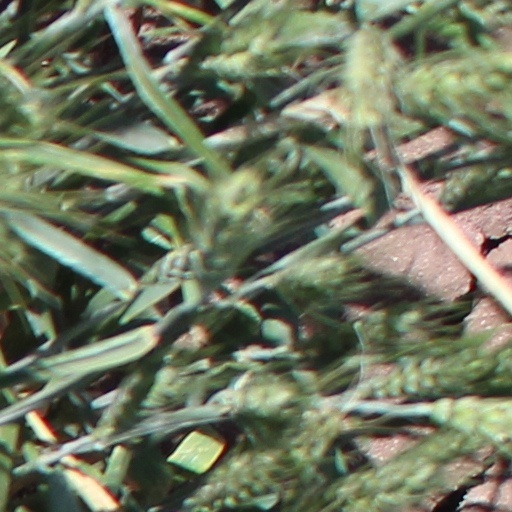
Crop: wheat